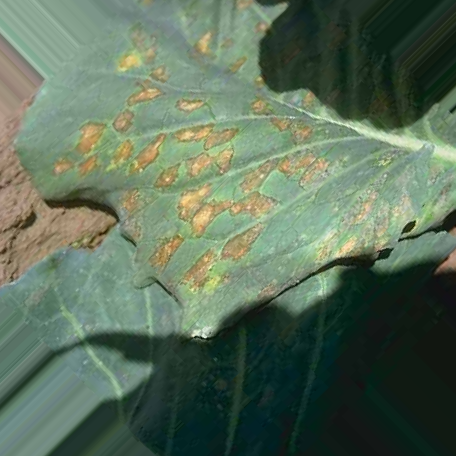
Label: Downy Mildew